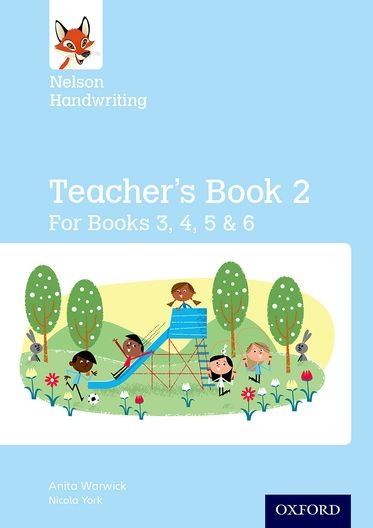
Nelson Handwriting: Year 3/P4 to Year 6/P7 Teacher's Book for Books 3 to 6
Nelson Handwriting is the definitive handwriting programme for the whole school. This completely updated new edition provides all the tools and resources you need to ensure a consistent whole-school approach to handwriting. This Teacher's Book for Books 3 to 6 contains guidance on developing a whole-school handwriting policy, catering for left-handed pupils and detailed lesson-by-lesson notes covering every step from consolidating letter and join formation through to developing an individual handwriting style. Links to the National Curriculum for Spelling and Grammar are made throughout, and guidance is included for using the programme in Scotland, Wales and Northern Ireland.
Brand: Oxford University Press
Category: Office Supplies > Office Instruments > Writing & Drawing Instrument Accessories > Marker & Highlighter Ink Refills